The Eleventh Commandment (1918 film)

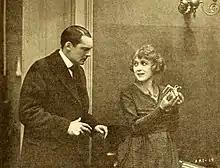

The Eleventh Commandment is a 1918 American silent drama film directed by Ralph Ince and starring Lucille Lee Stewart, Grace Reals and Carleton Macy.